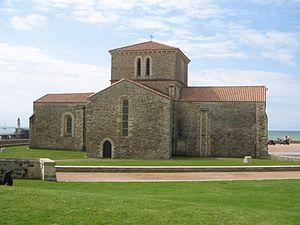
La liste des églises de la Vendée recense de la manière la plus complète possible les églises, cathédrale et basiliques situées dans le département français de la Vendée.
La Chaume est un village rattaché par l'arrêt royal du 7 août 1754 à la ville des Sables-d'Olonne, en Vendée.